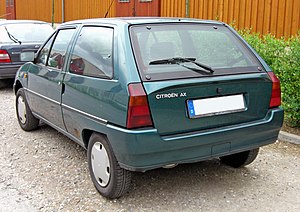
Citroën AX / Udvikling/historie / Facelift
Citroën AX var en minibil, bygget af den franske bilfabrikant Citroën mellem efteråret 1986 og slutningen af 1998 i Aulnay-sous-Bois nordøst for Paris.